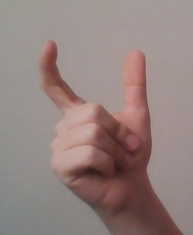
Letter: nun